Electric fence

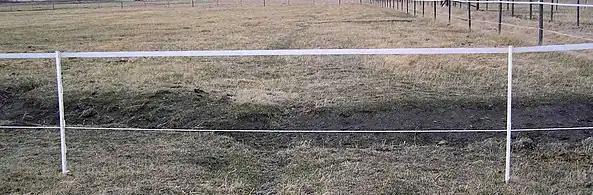
A temporary electric fence of synthetic materials and plastic step-in posts set about 12 feet apart

Electric materials are also used for the construction of temporary fencing, particularly to support the practice of managed intensive grazing (also known as rotational or "strip" grazing). It is also popular in some places for confining horses and pack animals overnight when trail riding, hunting, or at competitions such as endurance riding and competitive trail riding. Typically, one or more strands of wire, synthetic tape or cord are mounted on metal or plastic posts with stakes at the bottom, designed to be driven into the ground with the foot. For a hand-tightened temporary fence of electrified rope or web in a small area, these are usually spaced at no more than 12 to 15 feet (about four metres) to prevent the fencing material from sagging and touching the ground. Larger areas where tools are used to stretch wire may be able to set step-in posts at larger distances without risk that the fencing material will sag.